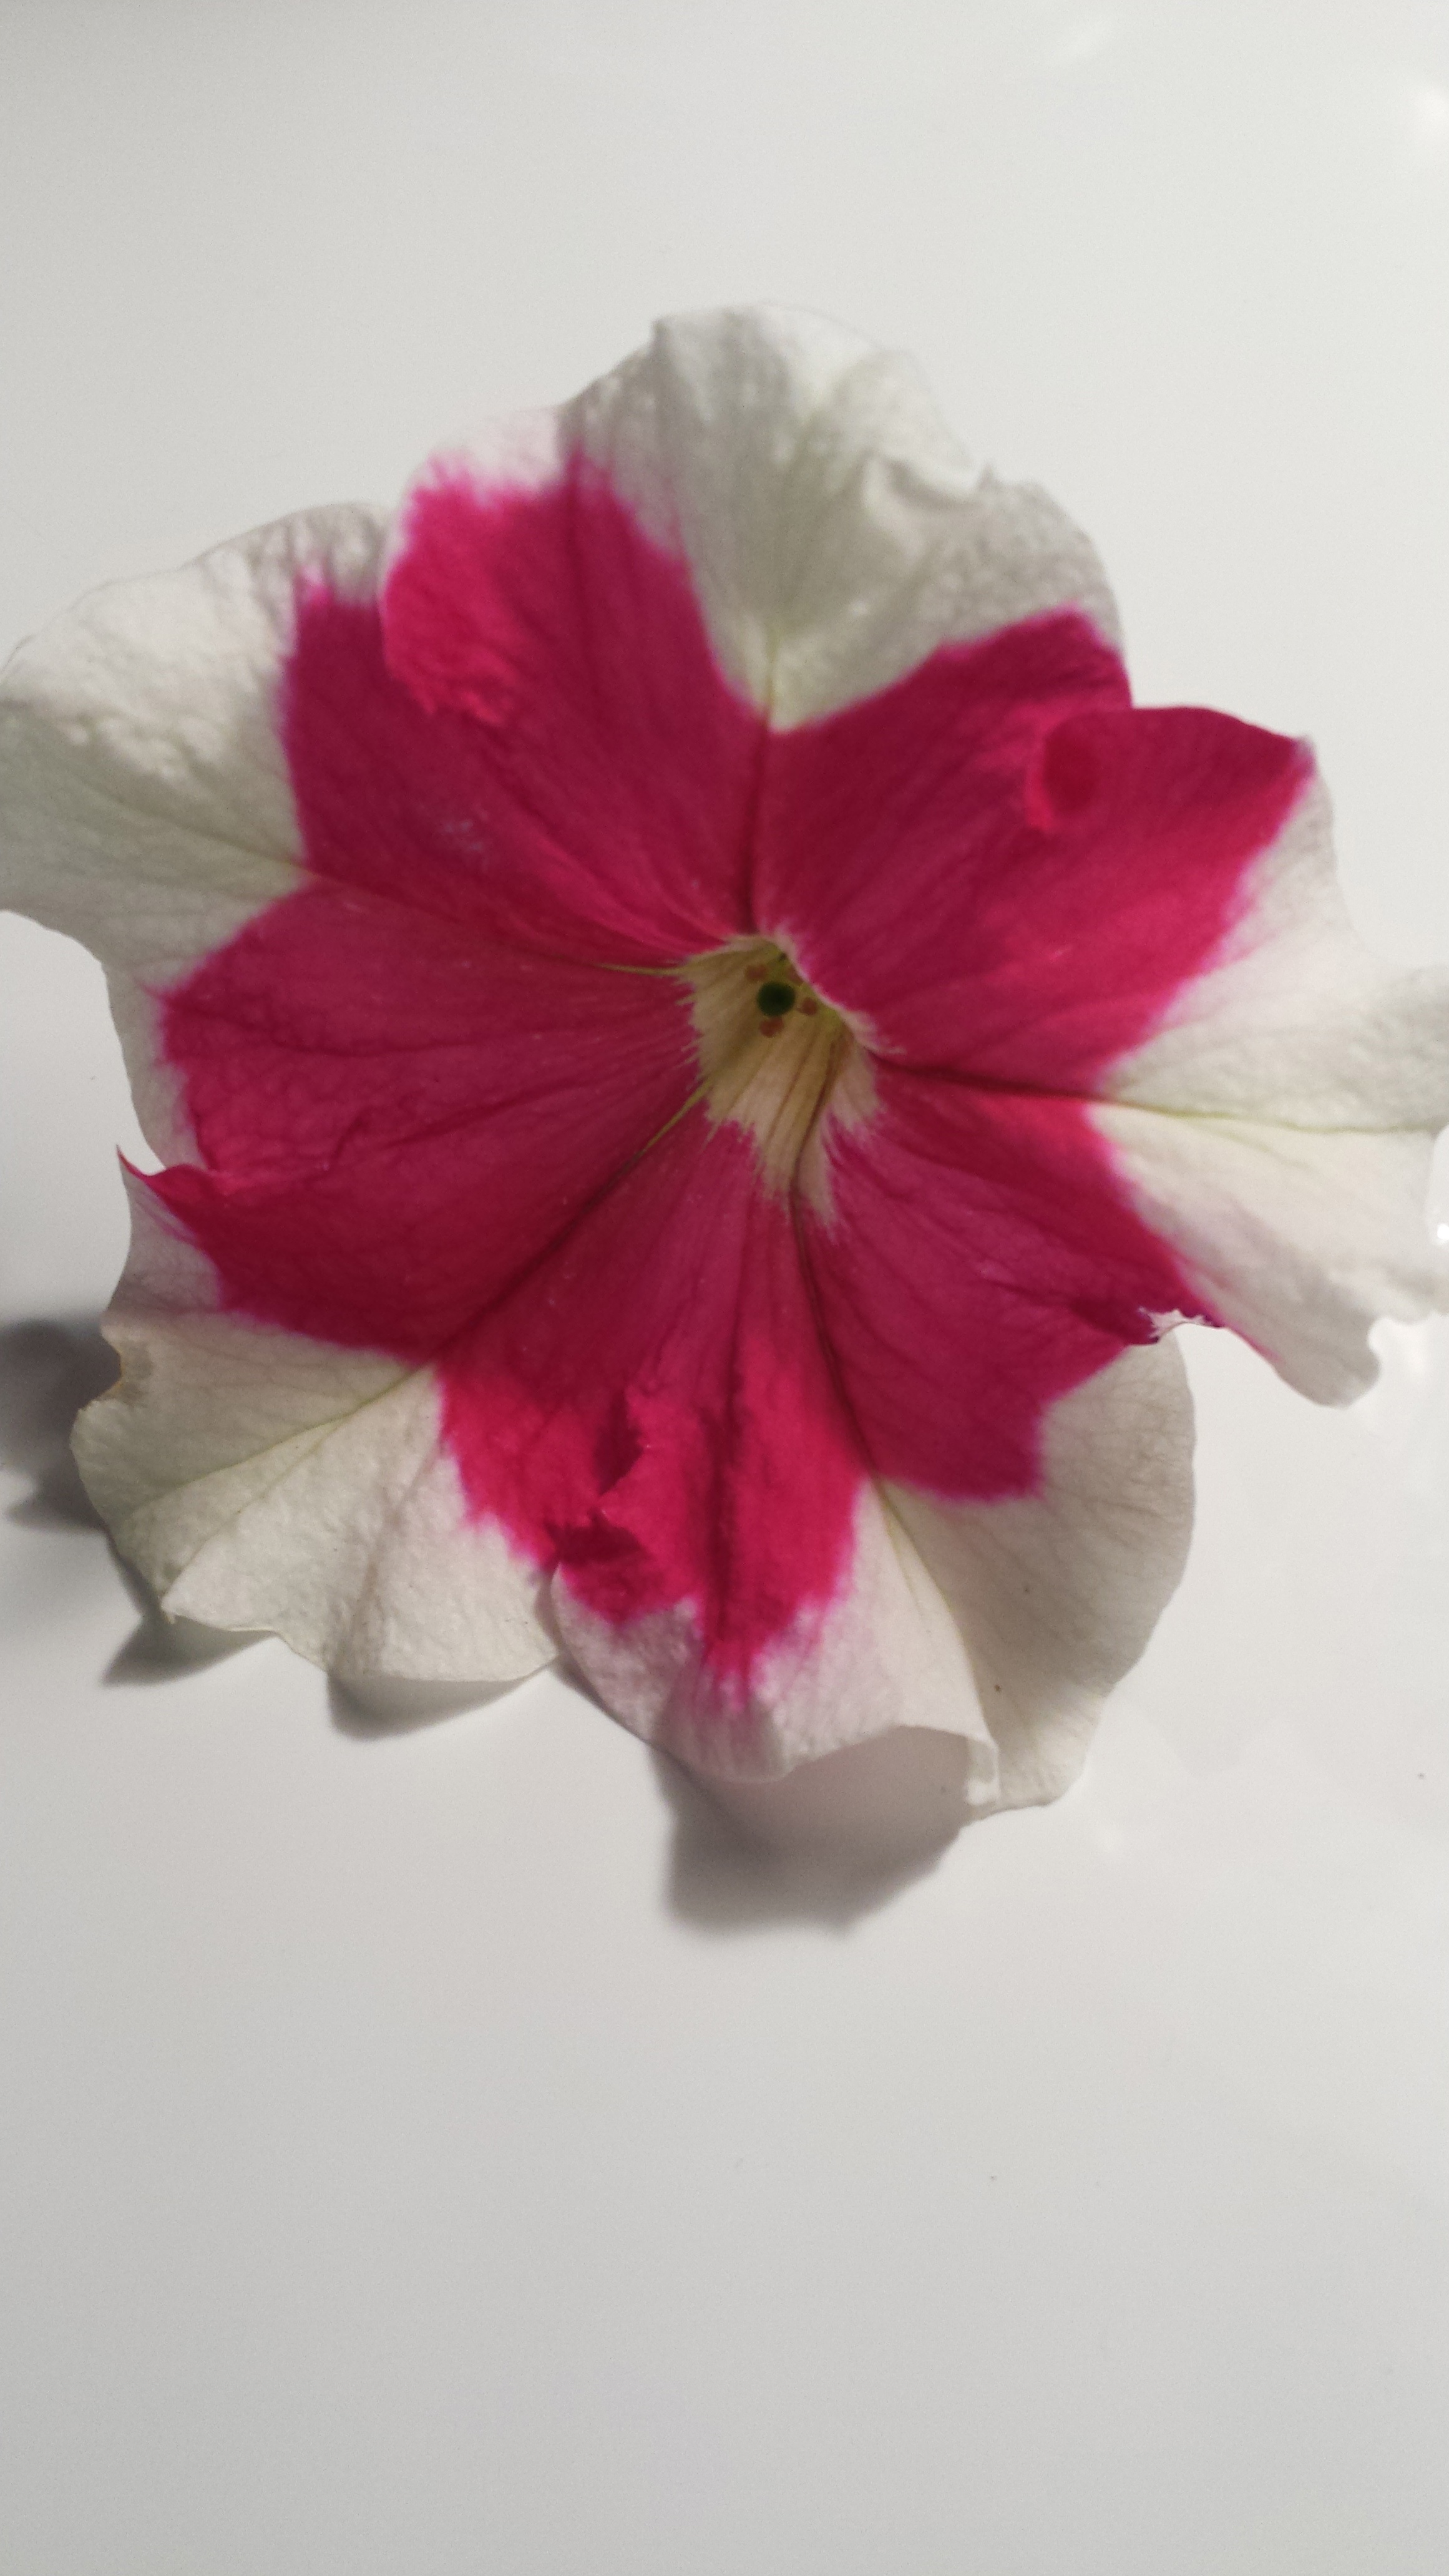
blossom, plant, white, flower, petal, spring, red, pink, flora, close up, carnation, petunia, magenta, dianthus, macro photography, flowering plant, flower bouquet, cut flowers, land plant, pink family